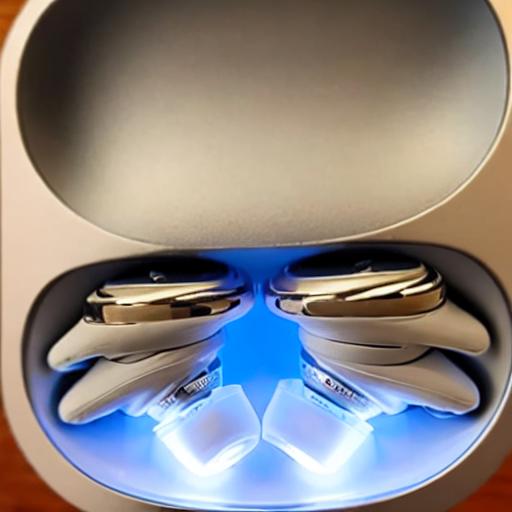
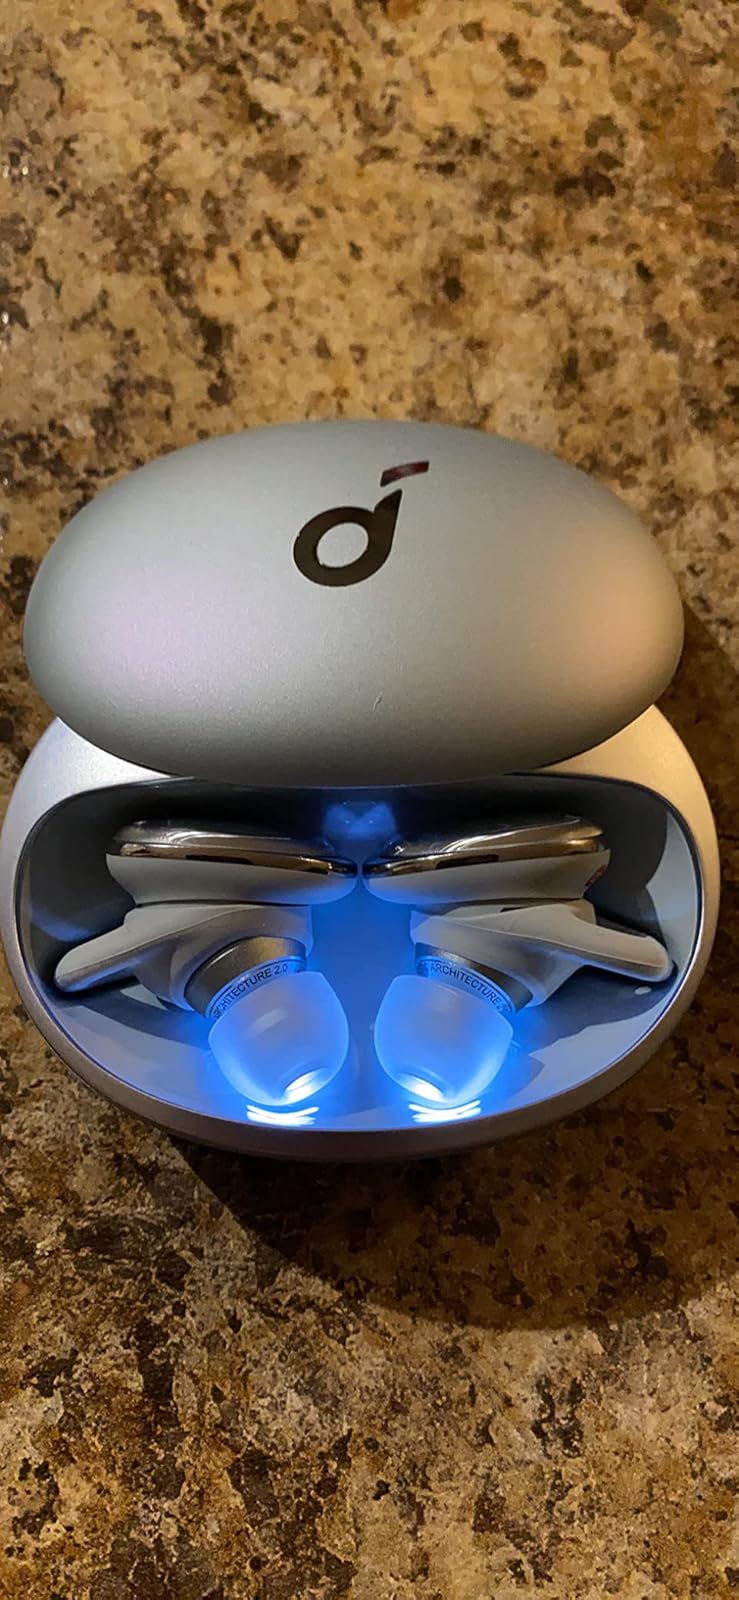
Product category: earbuds
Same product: no